List of aerial victories during the Indo-Pakistani war of 1971

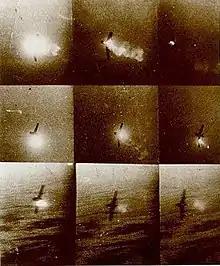
PAF Sabre being shot down in combat by an IAF Gnat in September 1965

The Indo-Pakistani war of 1971 was a military confrontation between India and Pakistan that occurred during the Bangladesh Liberation War in East Pakistan and West Pakistan from 3 December 1971 to the Fall of Dacca (Dhaka) on 16 December 1971. The war saw intense use of aerial assets by both sides and proved to be instrumental in the Indian victory in East Pakistan (Bangladesh).